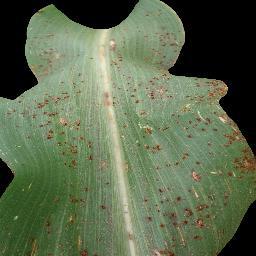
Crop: corn
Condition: (maize)_common_rust